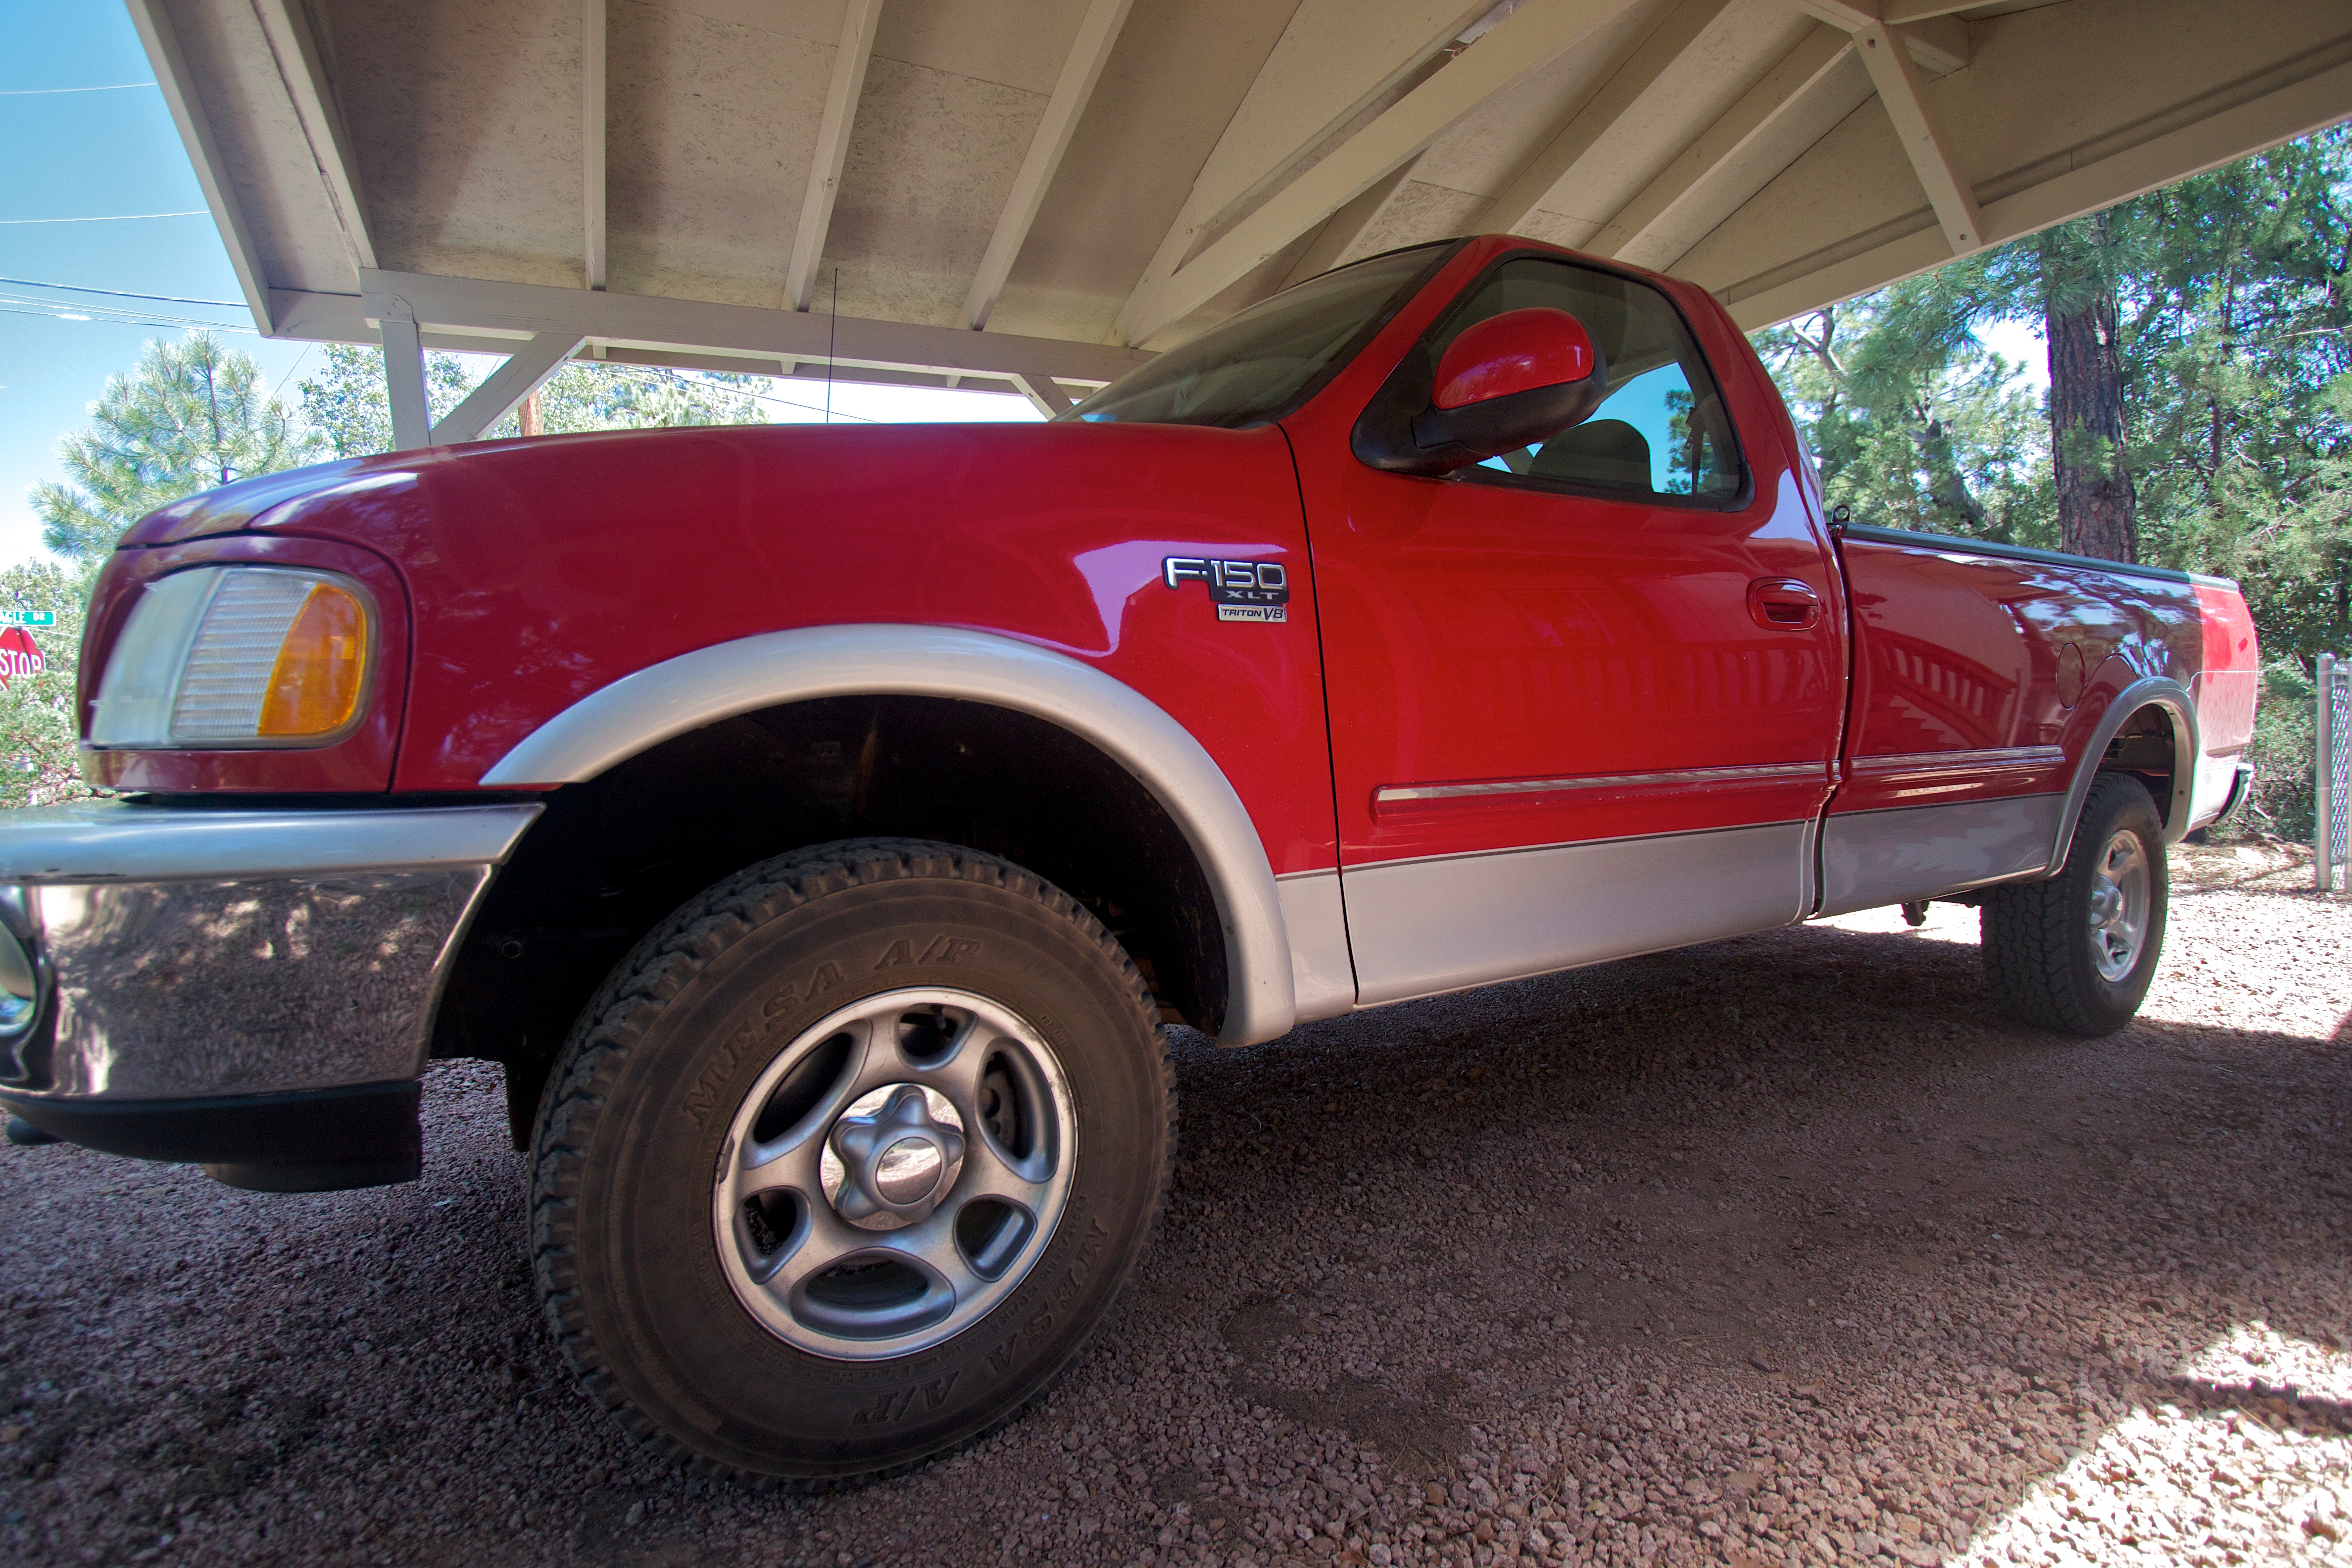
car, wheel, truck, vehicle, strawberry, arizona, bumper, ford, rim, dailyshoot, pickup truck, land vehicle, automobile make, automotive exterior, truck bed part, ford super duty, ford f 350